White Brazilians

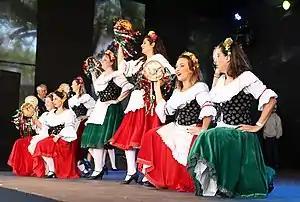
Hungarian descendants in São Paulo

More than 20,000 Ukrainians came to Brazil between 1895 and 1897, settling mostly in the countryside of Paraná and working as farmers in the state, today a land of regnant Orthodox churches, where Slavic traditions can be witnessed all over the territory.